Baitik Batyr

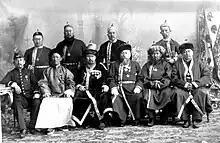
A group of Kyrgyz volost governors, Baitik Batyr sits to the right of the center, 1882

In 1862, after the entry of the Solto tribe into Russia, Baitik Batyr received the title of Senior "Manap" from the Russian administration. He wore it until its abolition in 1866.